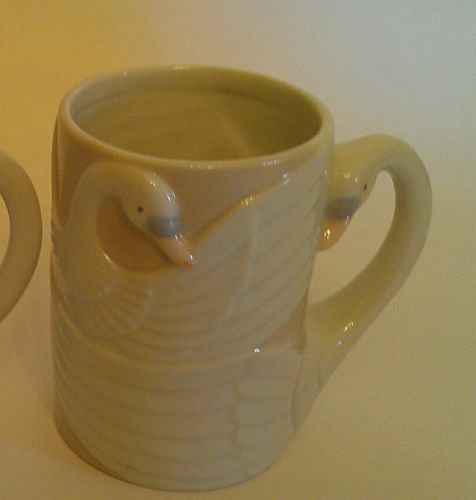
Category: mug